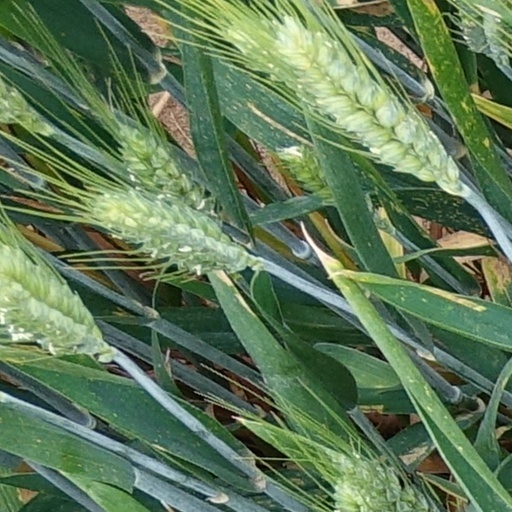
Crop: wheat